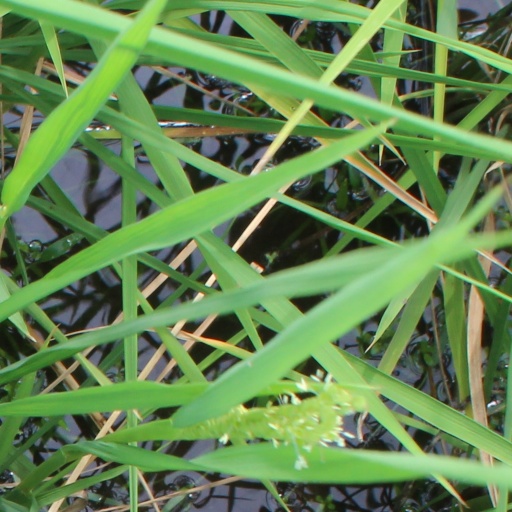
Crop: rice